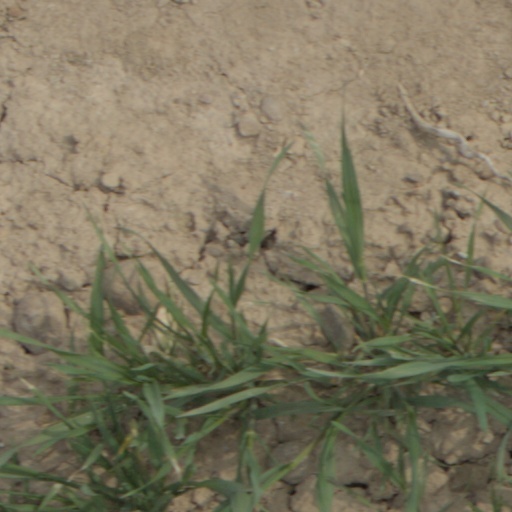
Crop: wheat